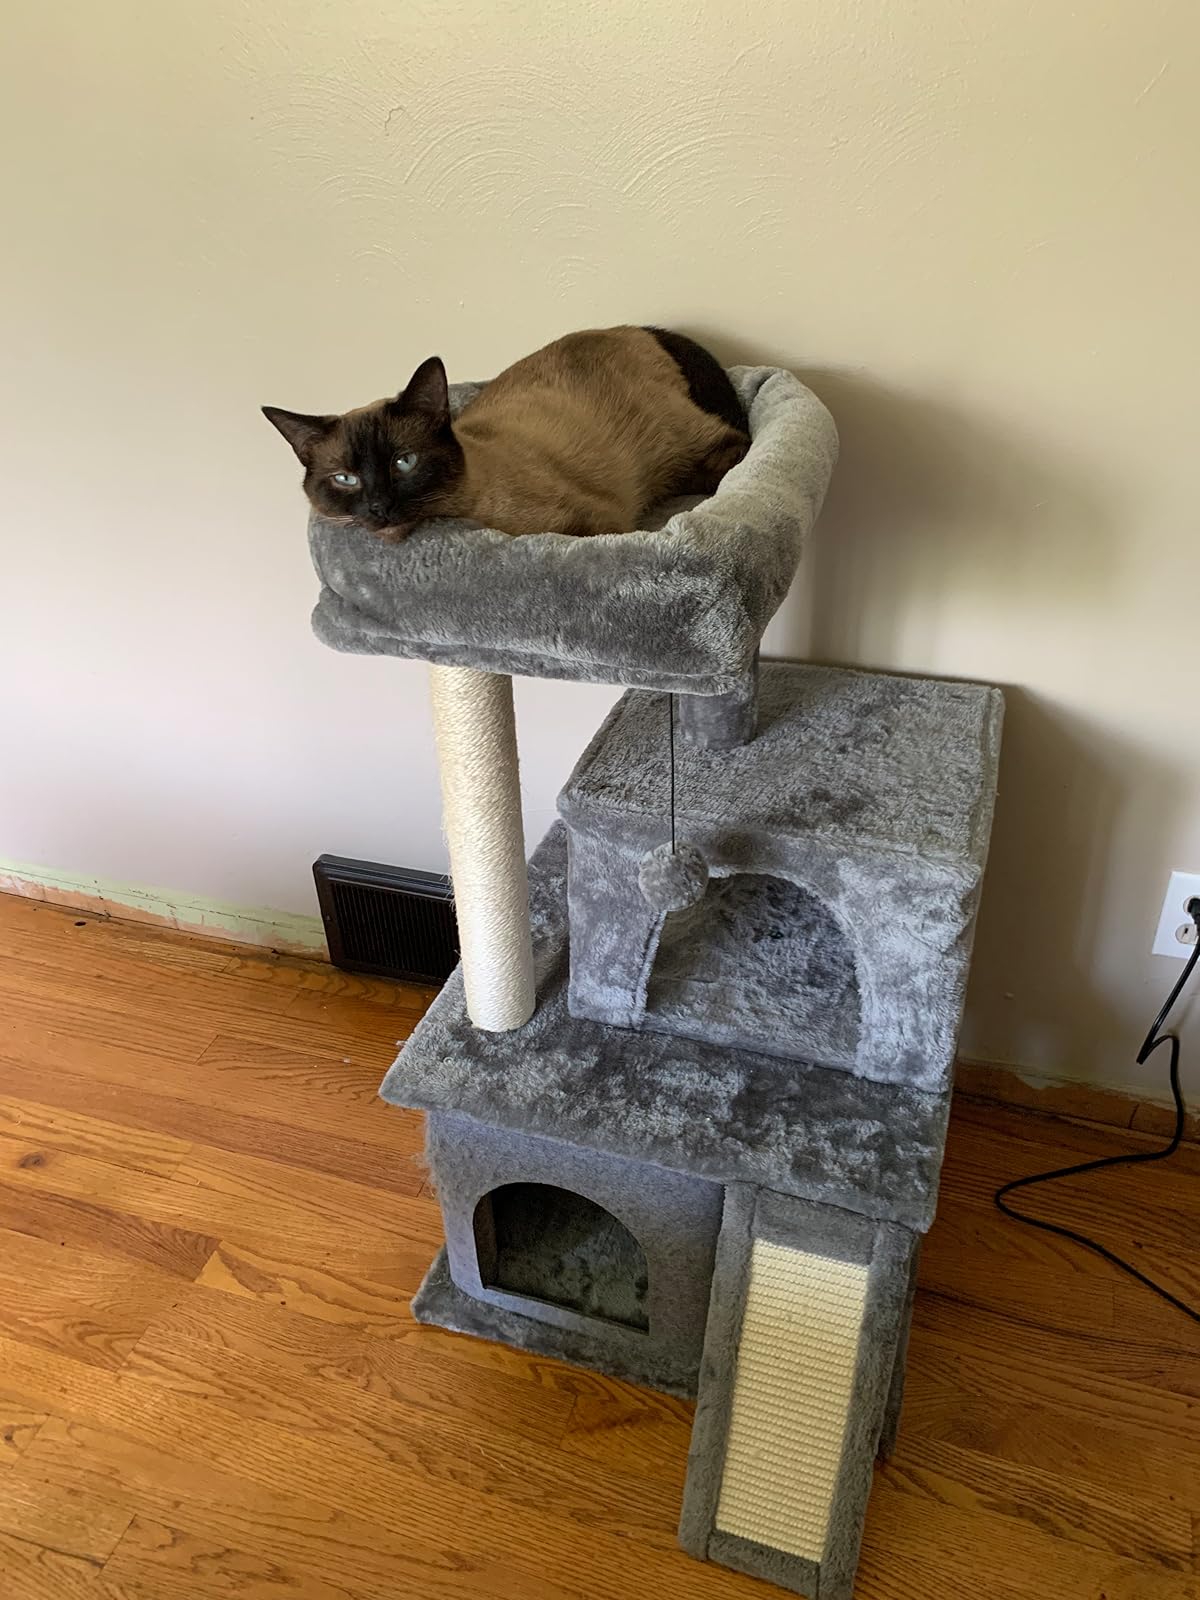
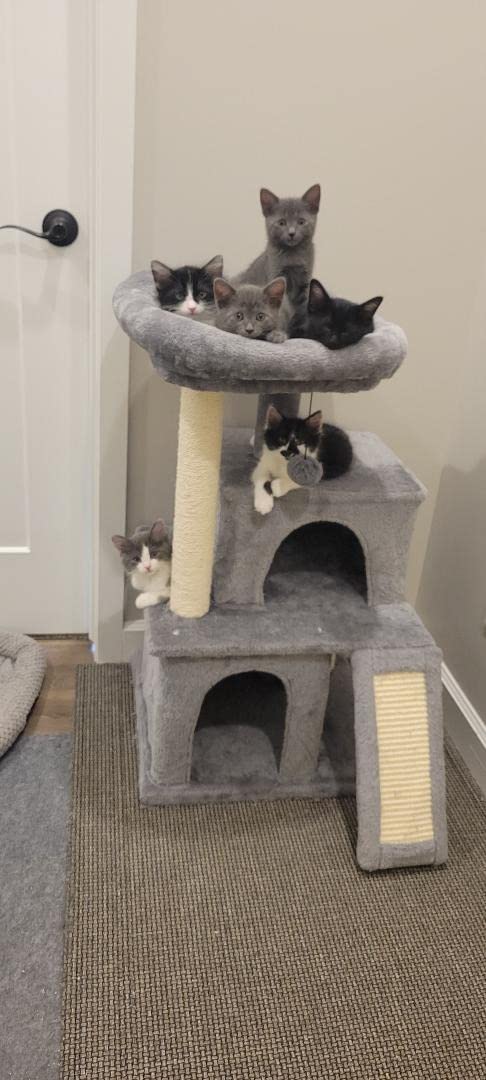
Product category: items_cat tree
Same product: yes